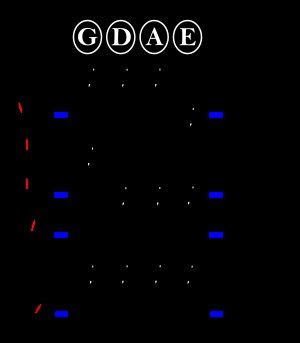
Violin / Spilleteknik
Fingersætning i førsteposition.
Violinen er et strygeinstrument med fire strenge, stemt i kvinter: G, D1, A1 og E2, hvor A-strengen således stemmes i kammertonen. Den er sopran-instrumentet blandt strygeinstrumenterne. Violinen er det instrument der, bortset fra klaveret, er skrevet flest værker til.